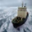
Label: ship